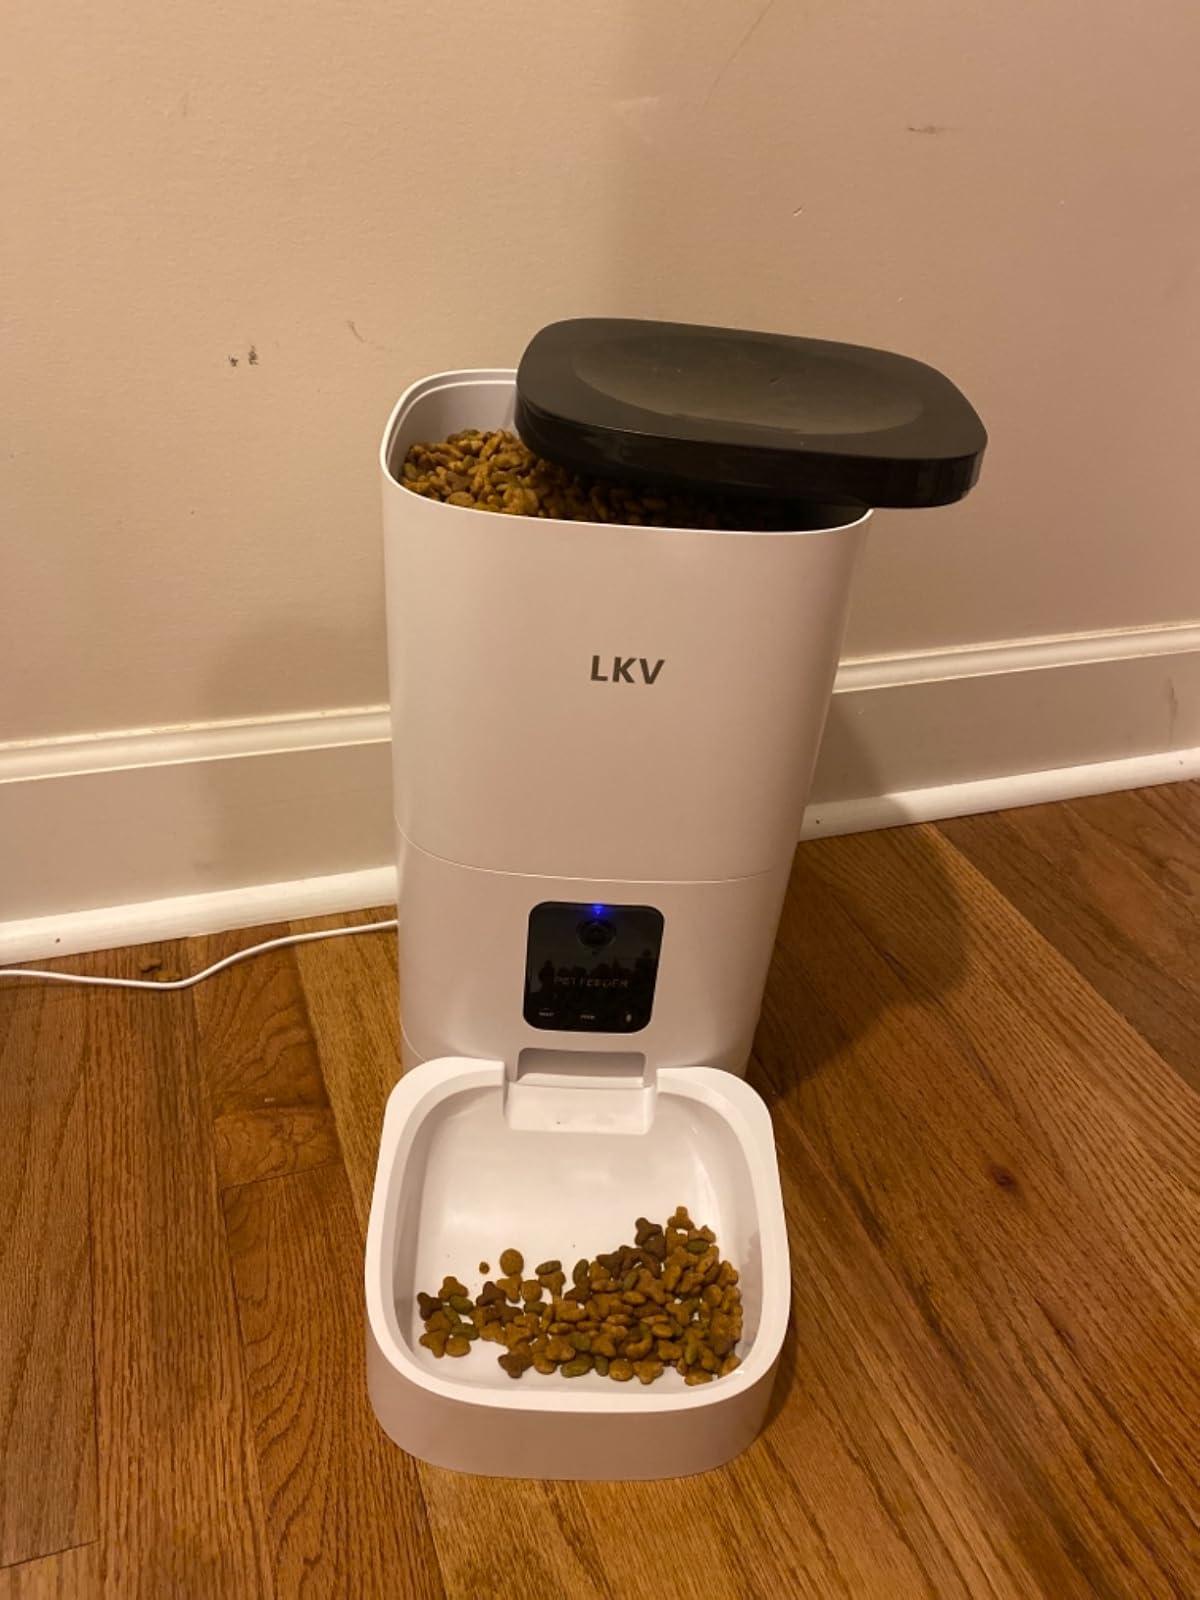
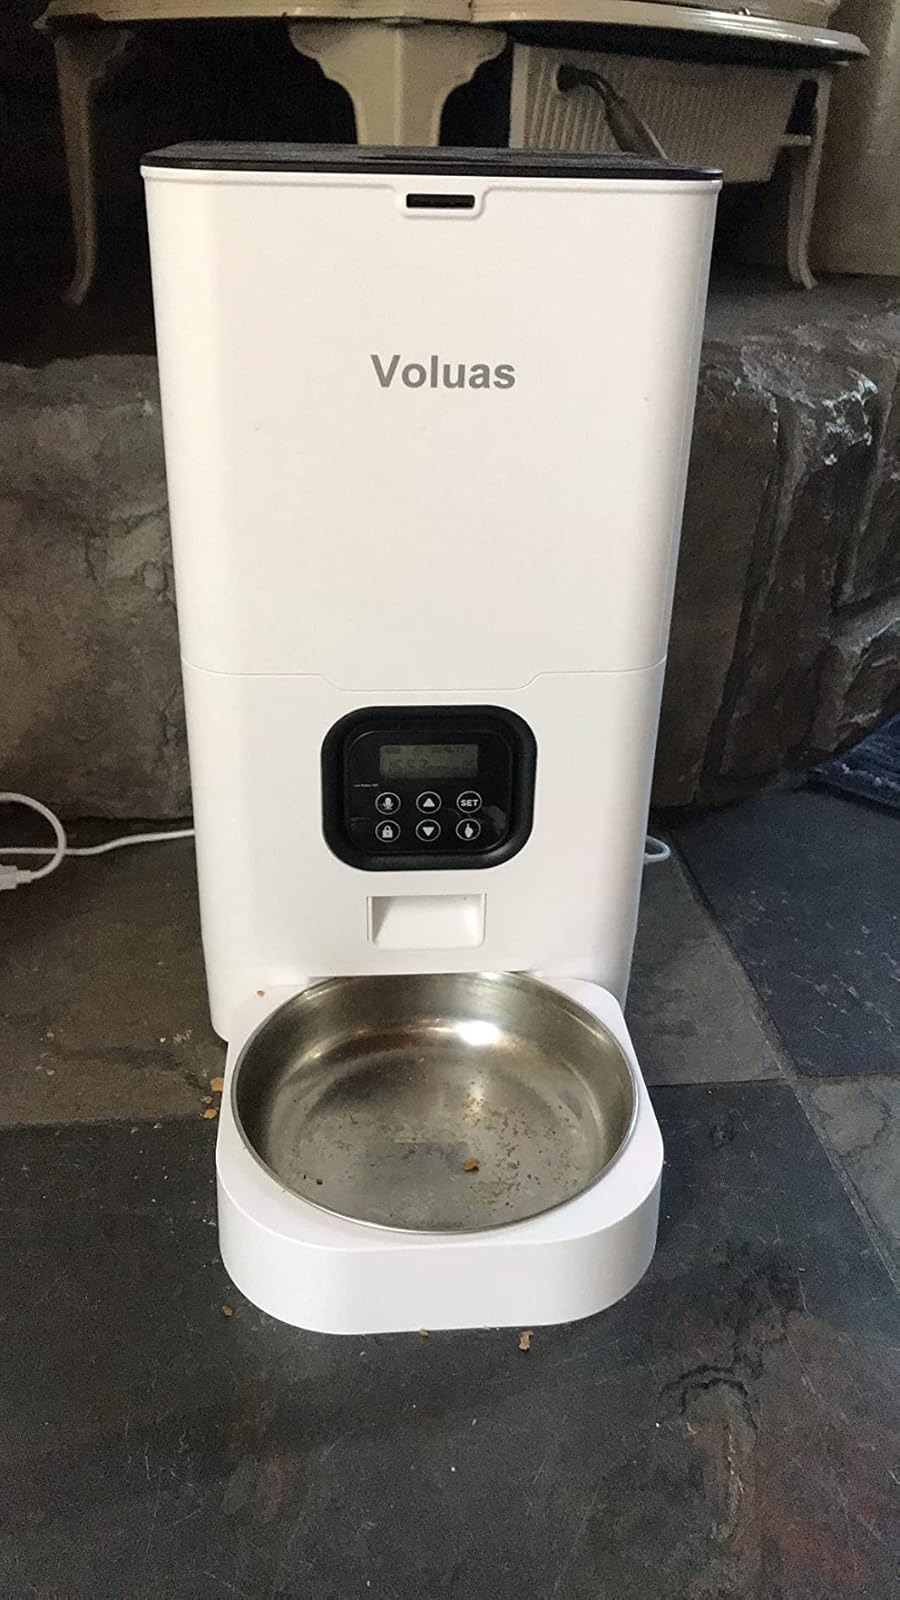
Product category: items_feeder
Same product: no